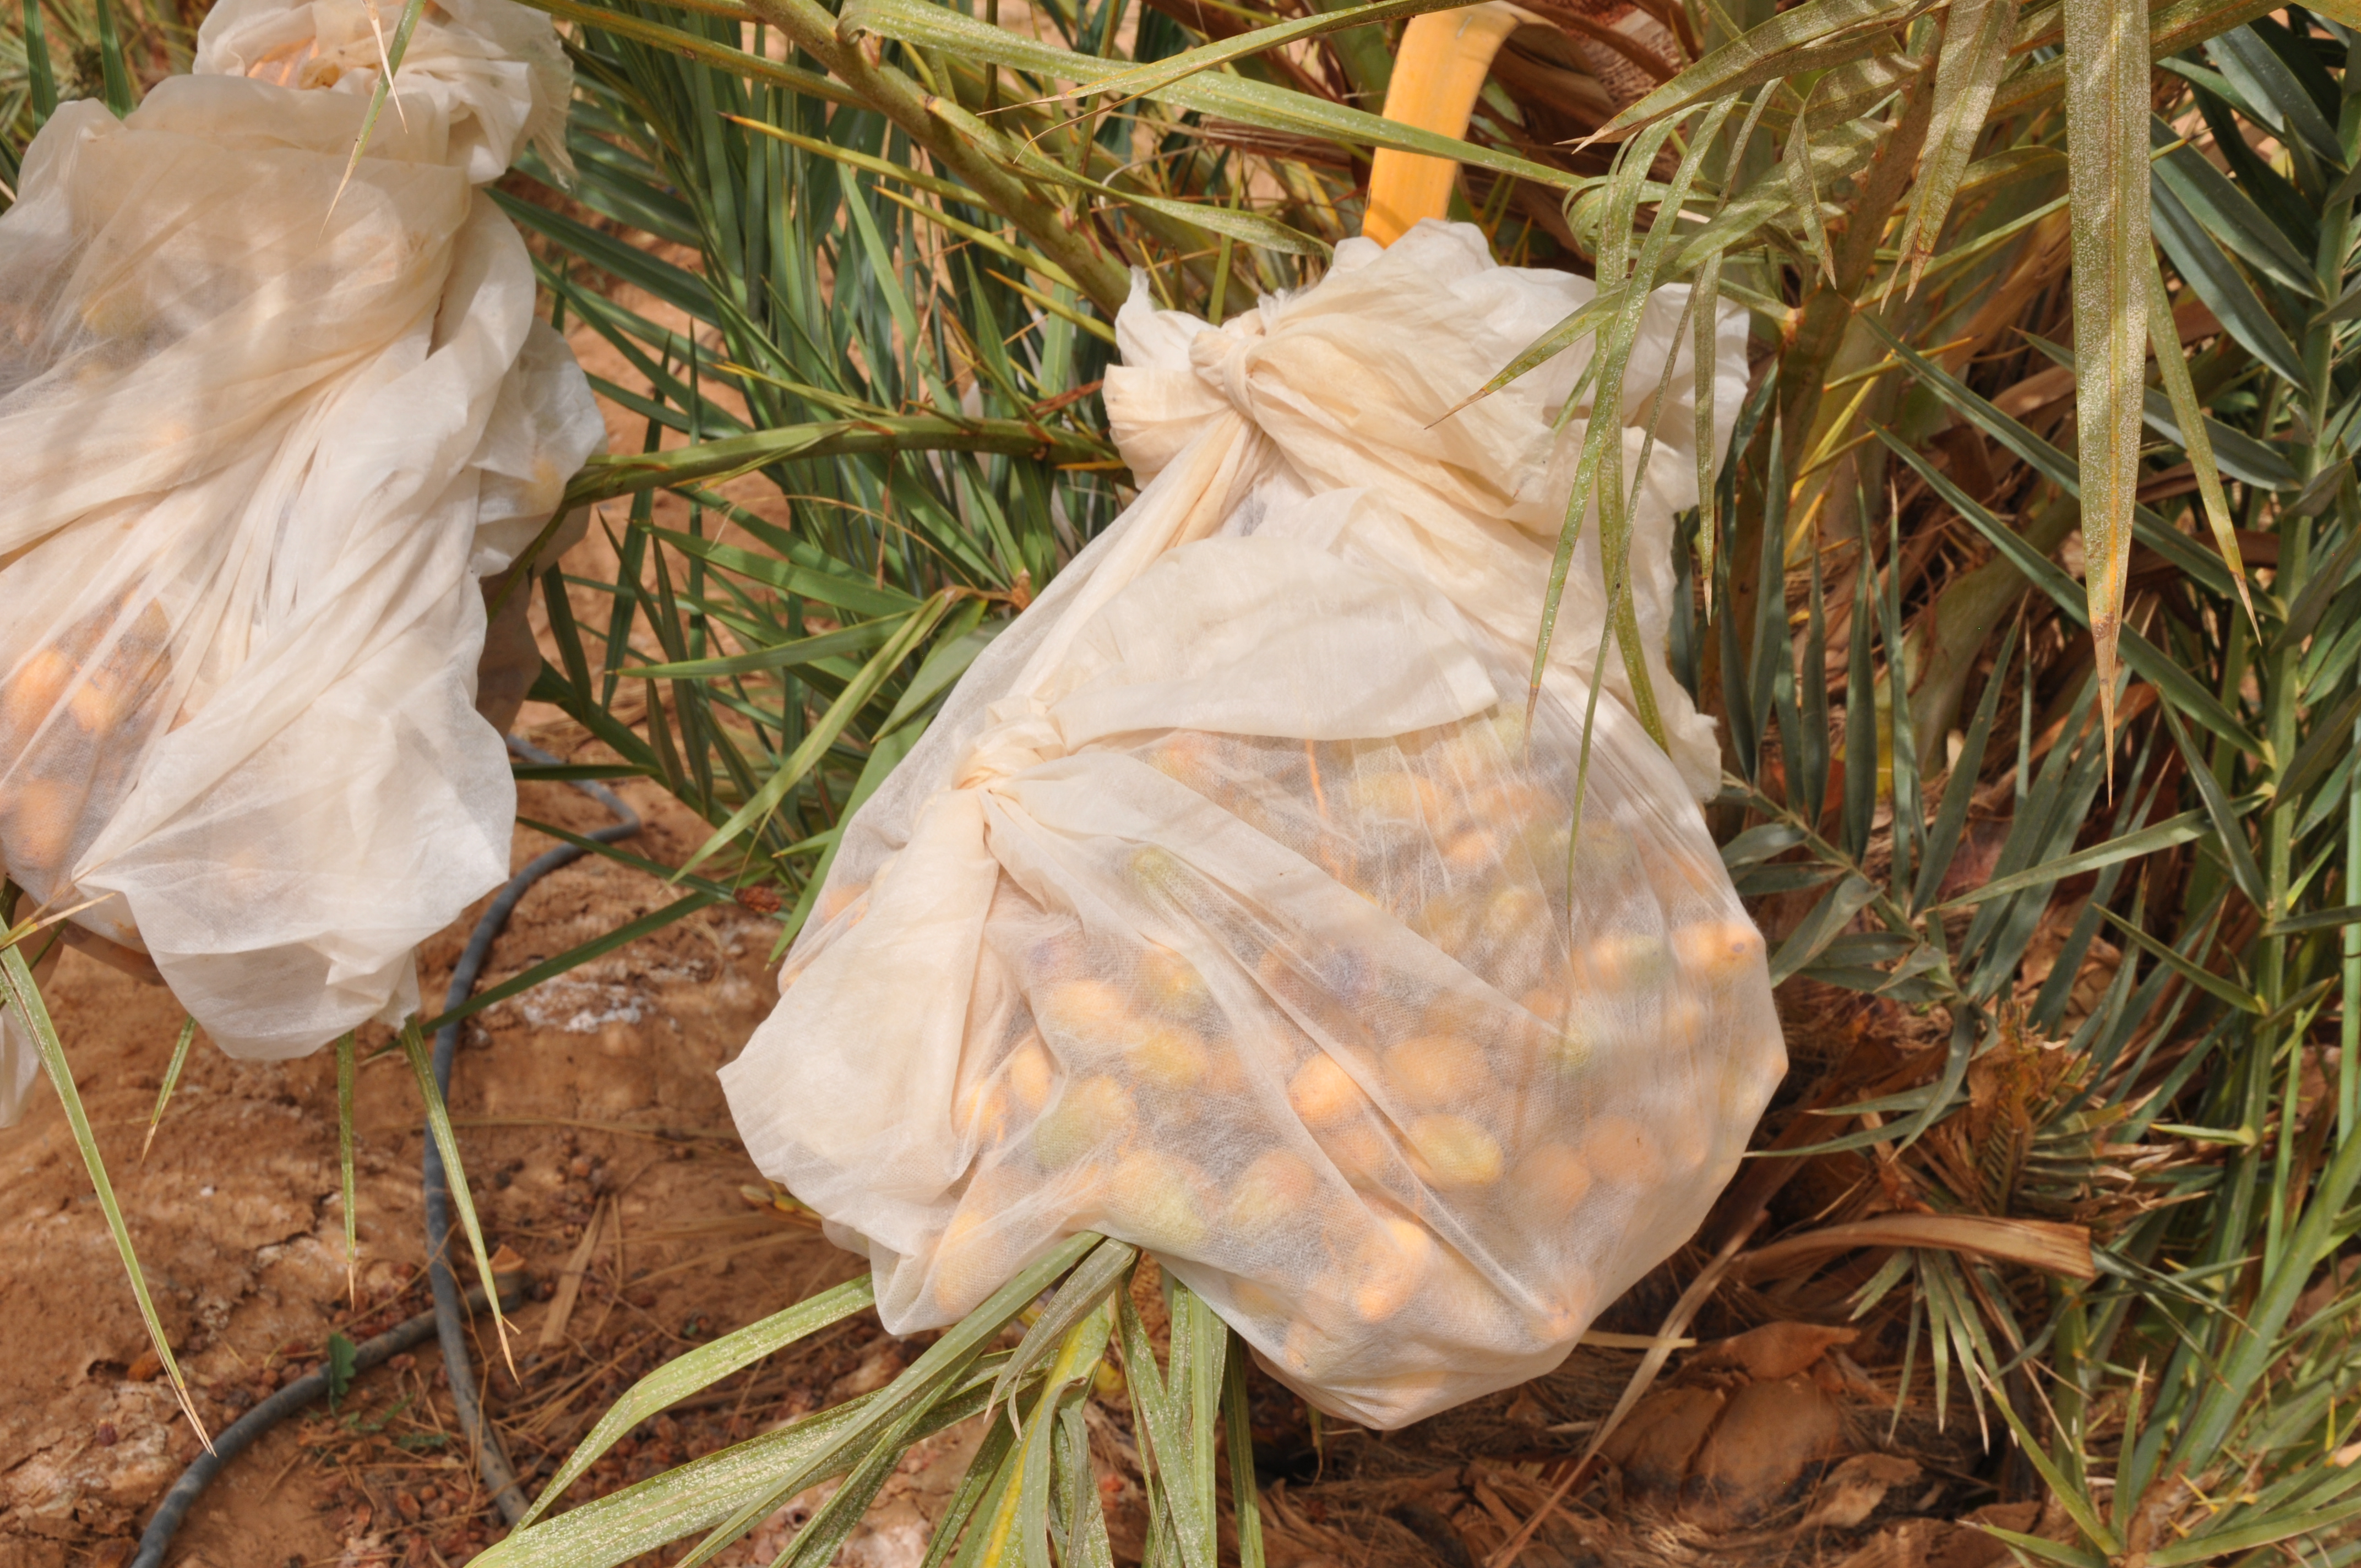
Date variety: Boumajhoul